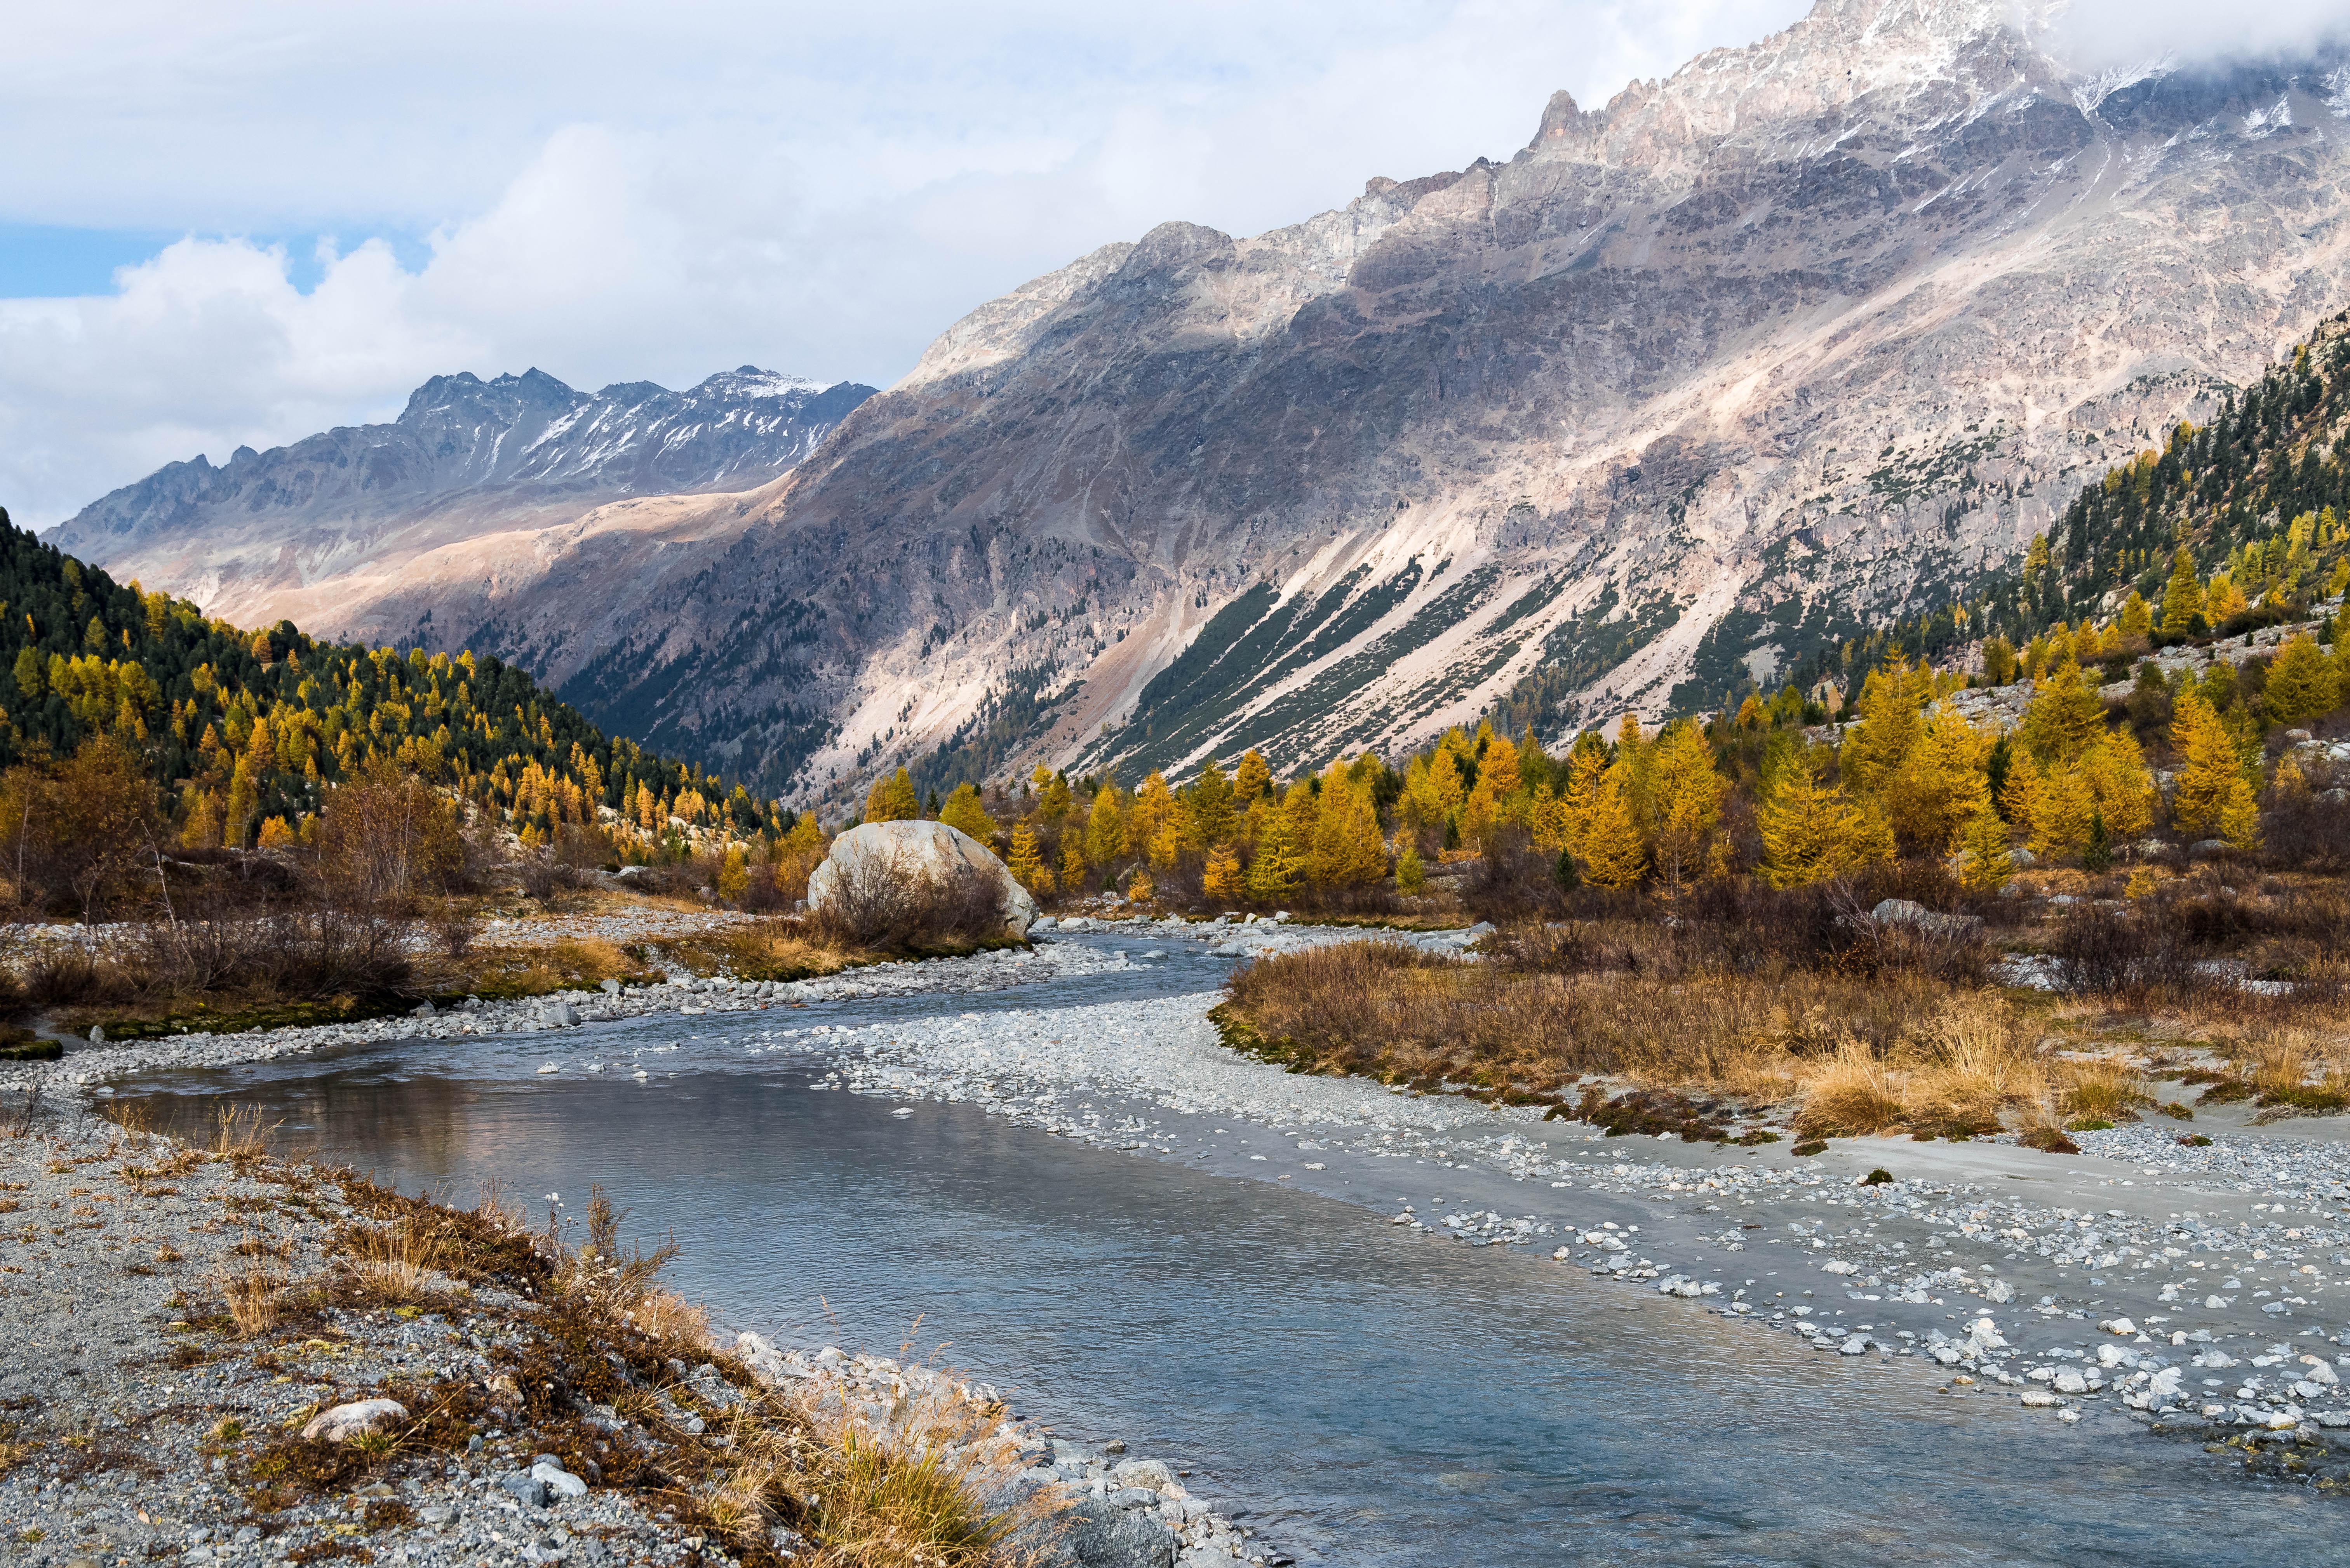
landscape, nature, wilderness, mountain, lake, river, valley, mountain range, stream, autumn, rapid, reservoir, national park, season, body of water, alps, loch, fall color, larch, golden autumn, larch discoloration, engadin, landform, geographical feature, mountainous landforms